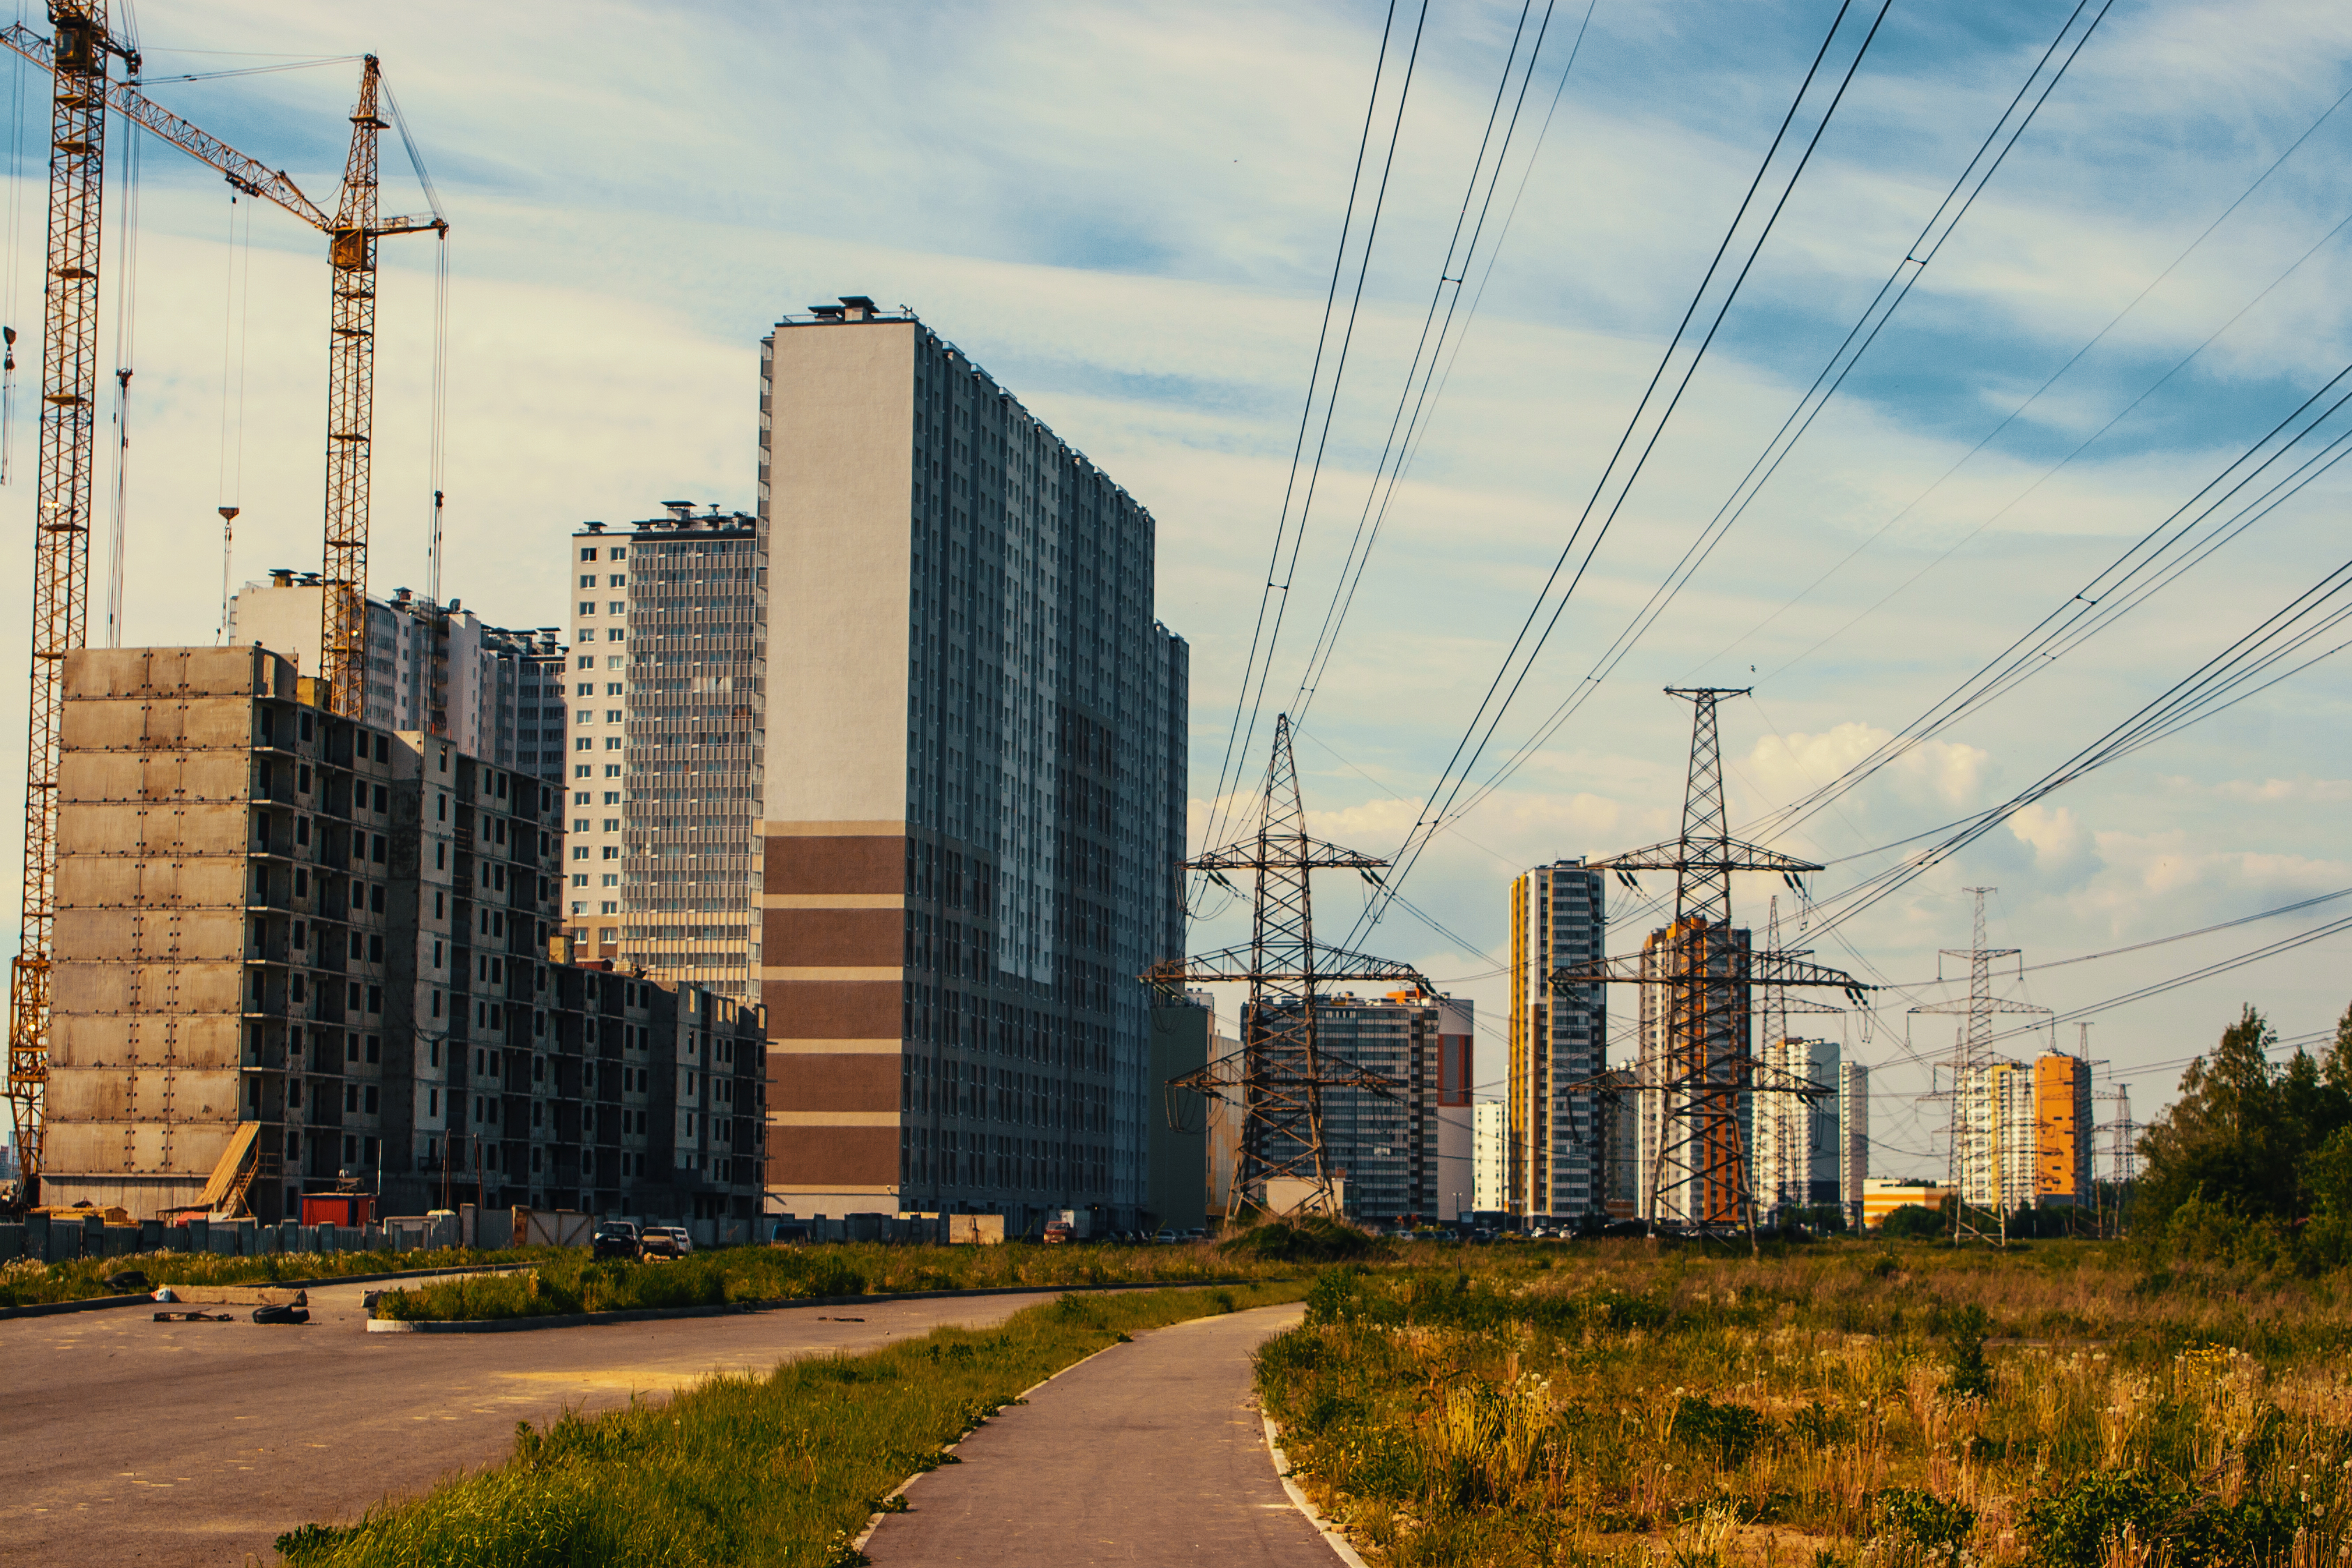
images, sky, cloud, daytime, building, plant, infrastructure, electricity, architecture, tower block, sunlight, land lot, urban design, neighbourhood, residential area, overhead power line, line, grass, condominium, skyscraper, city, thoroughfare, real estate, morning, road surface, landscape, road, cityscape, landmark, metropolitan area, asphalt, crane, human settlement, urban area, facade, public utility, electrical supply, house, mixed use, apartment, commercial building, street, suburb, wire, spring, tree, downtown, town, roof, reflection, headquarters, industry, horizon, skyline, evening, transmission tower, cable, transport, track, electrical network, prairie, corporate headquarters